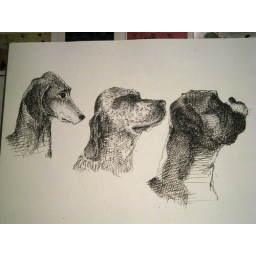
Based on a page in a dog book about TYPES OF SKULL SHAPES.